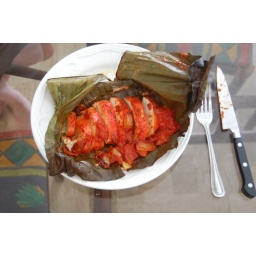
My first attempt at pollo pibil: chicken marinated with achiote and cooked with vegetables in a banana leaf